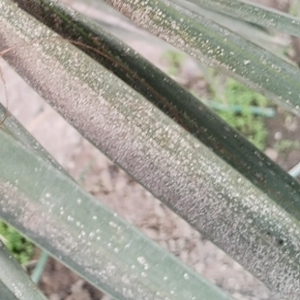
Label: Parlatoria Blanchardi